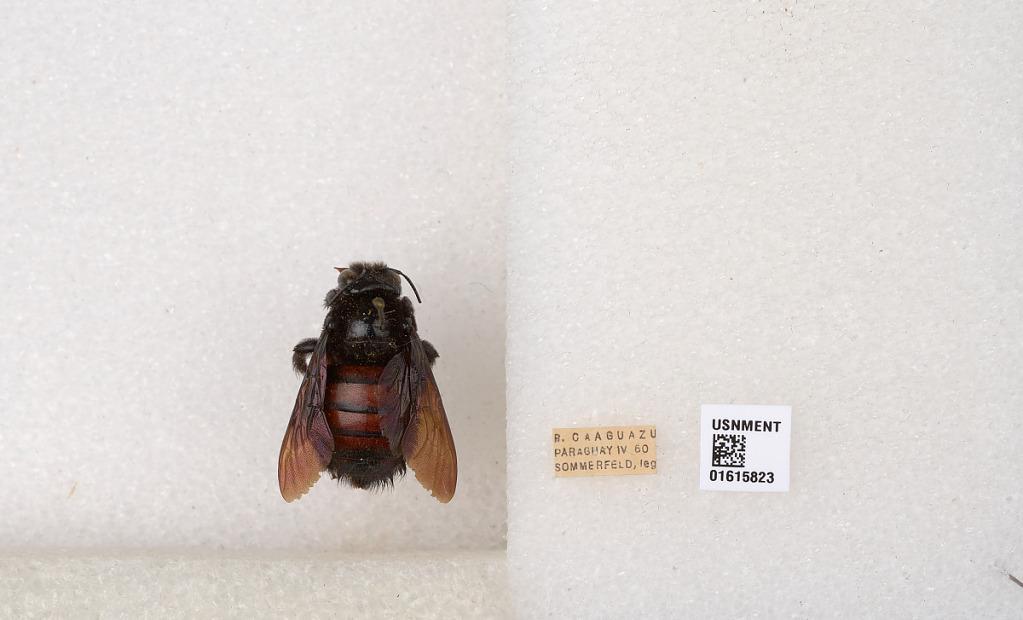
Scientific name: Xylocopa (Neoxylocopa) nigrocincta Smith
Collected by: C. Soegiarto
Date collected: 1960-4-1
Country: Paraguay
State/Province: Quinto
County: Caaguazu
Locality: R. Caaguazu